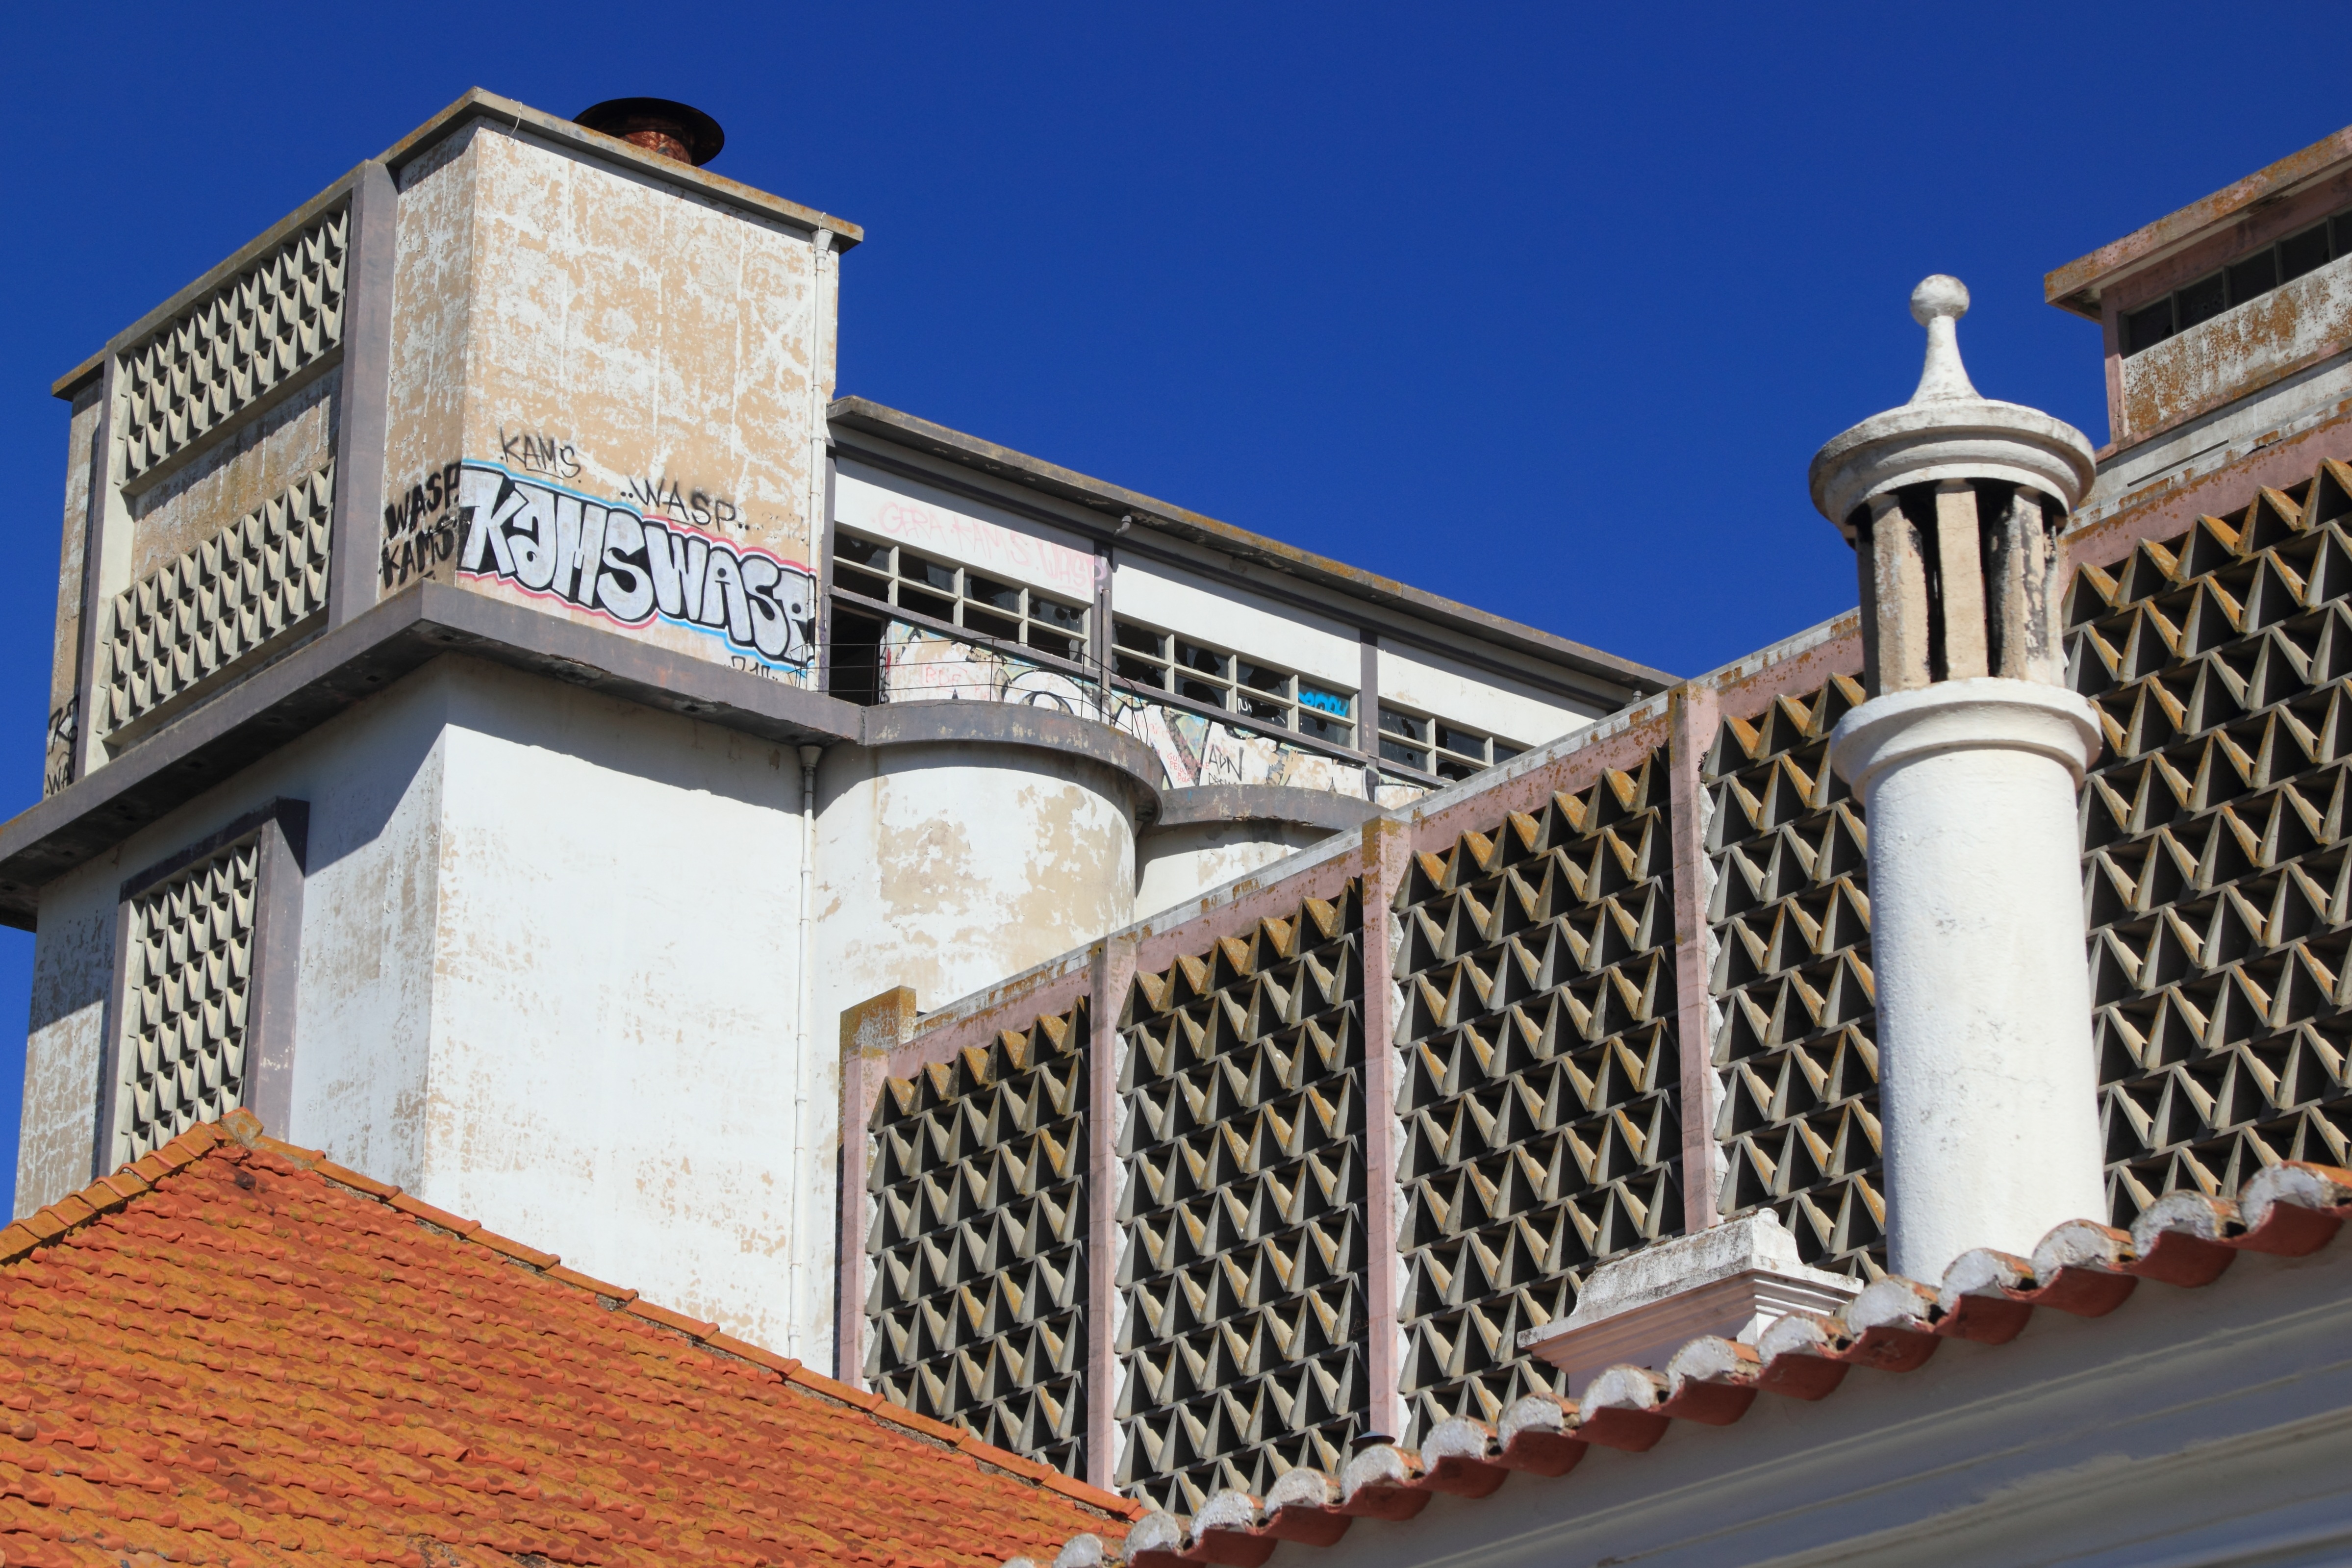
architecture, roof, building, wall, downtown, landmark, facade, industrial, abandoned, factory, industry, decay, brick, concrete, portugal, faro, outdoor structure